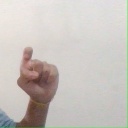
अक्षर: इ